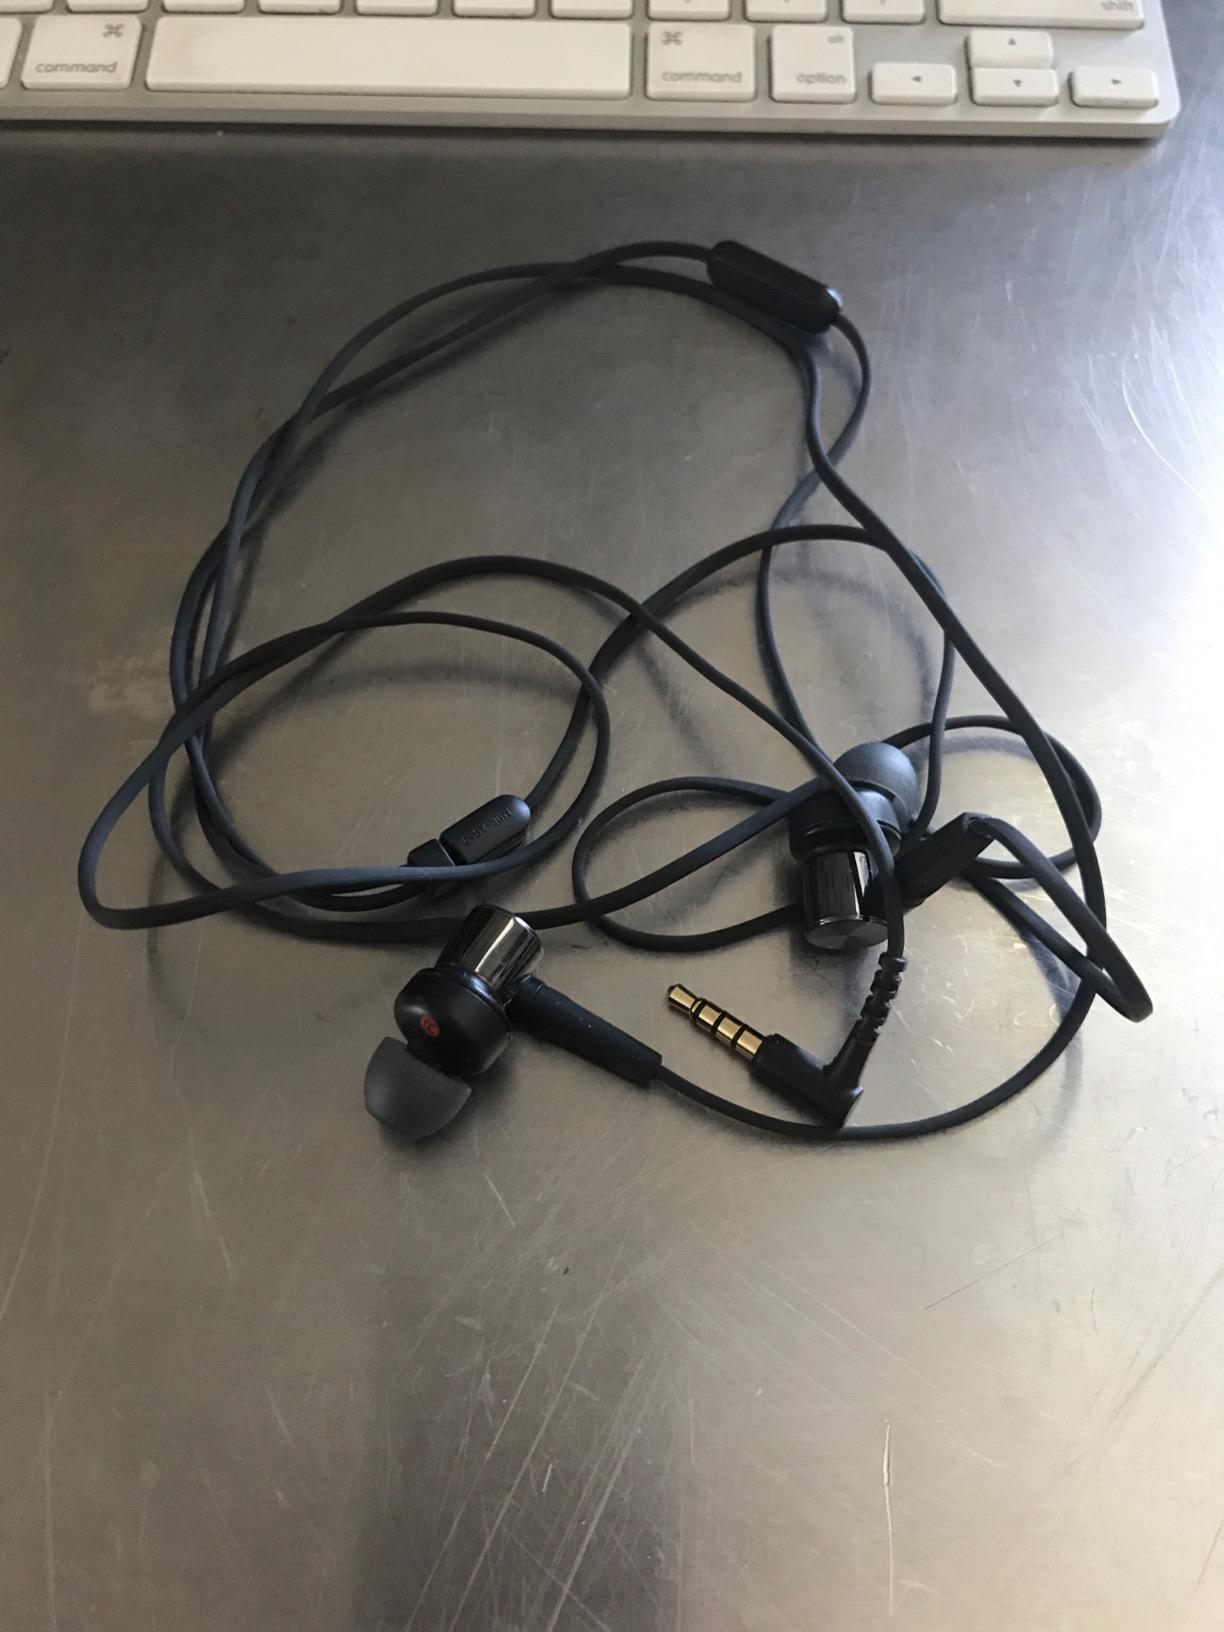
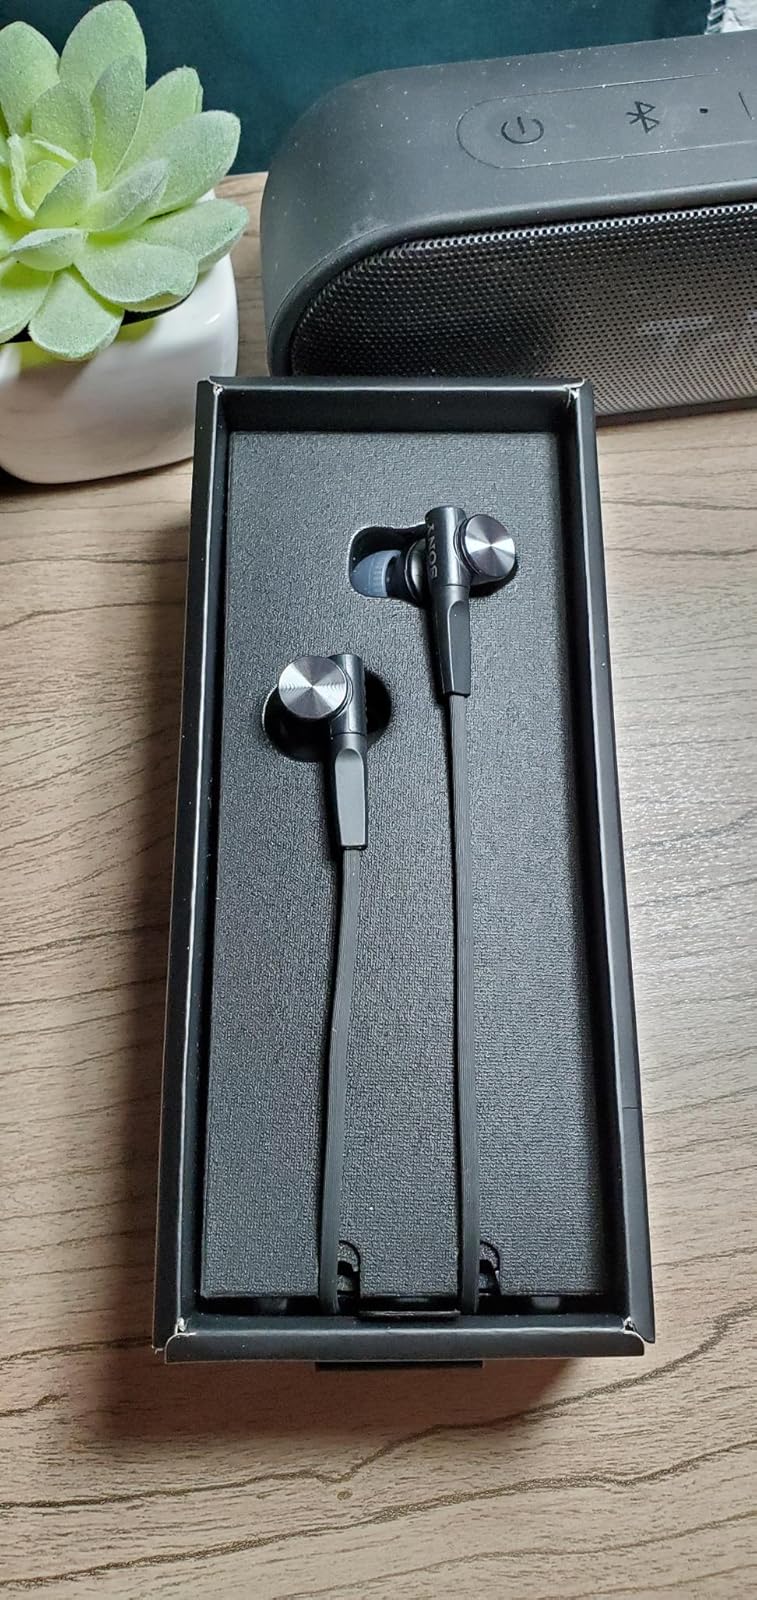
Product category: headphones
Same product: yes